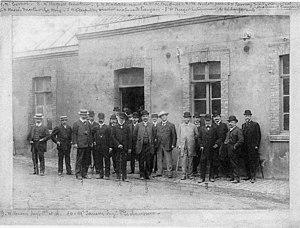
Les personnalités invitées à la mise à feu du haut fourneau déménagé de Marseille (1906)
Jean Sanson, ingénieur des Ponts et Chaussées, fut directeur des ports de Calais et de Boulogne-sur-Mer à la fin du 19e siècle. L'écluse Sanson porte encore son nom dans le port de Boulogne.